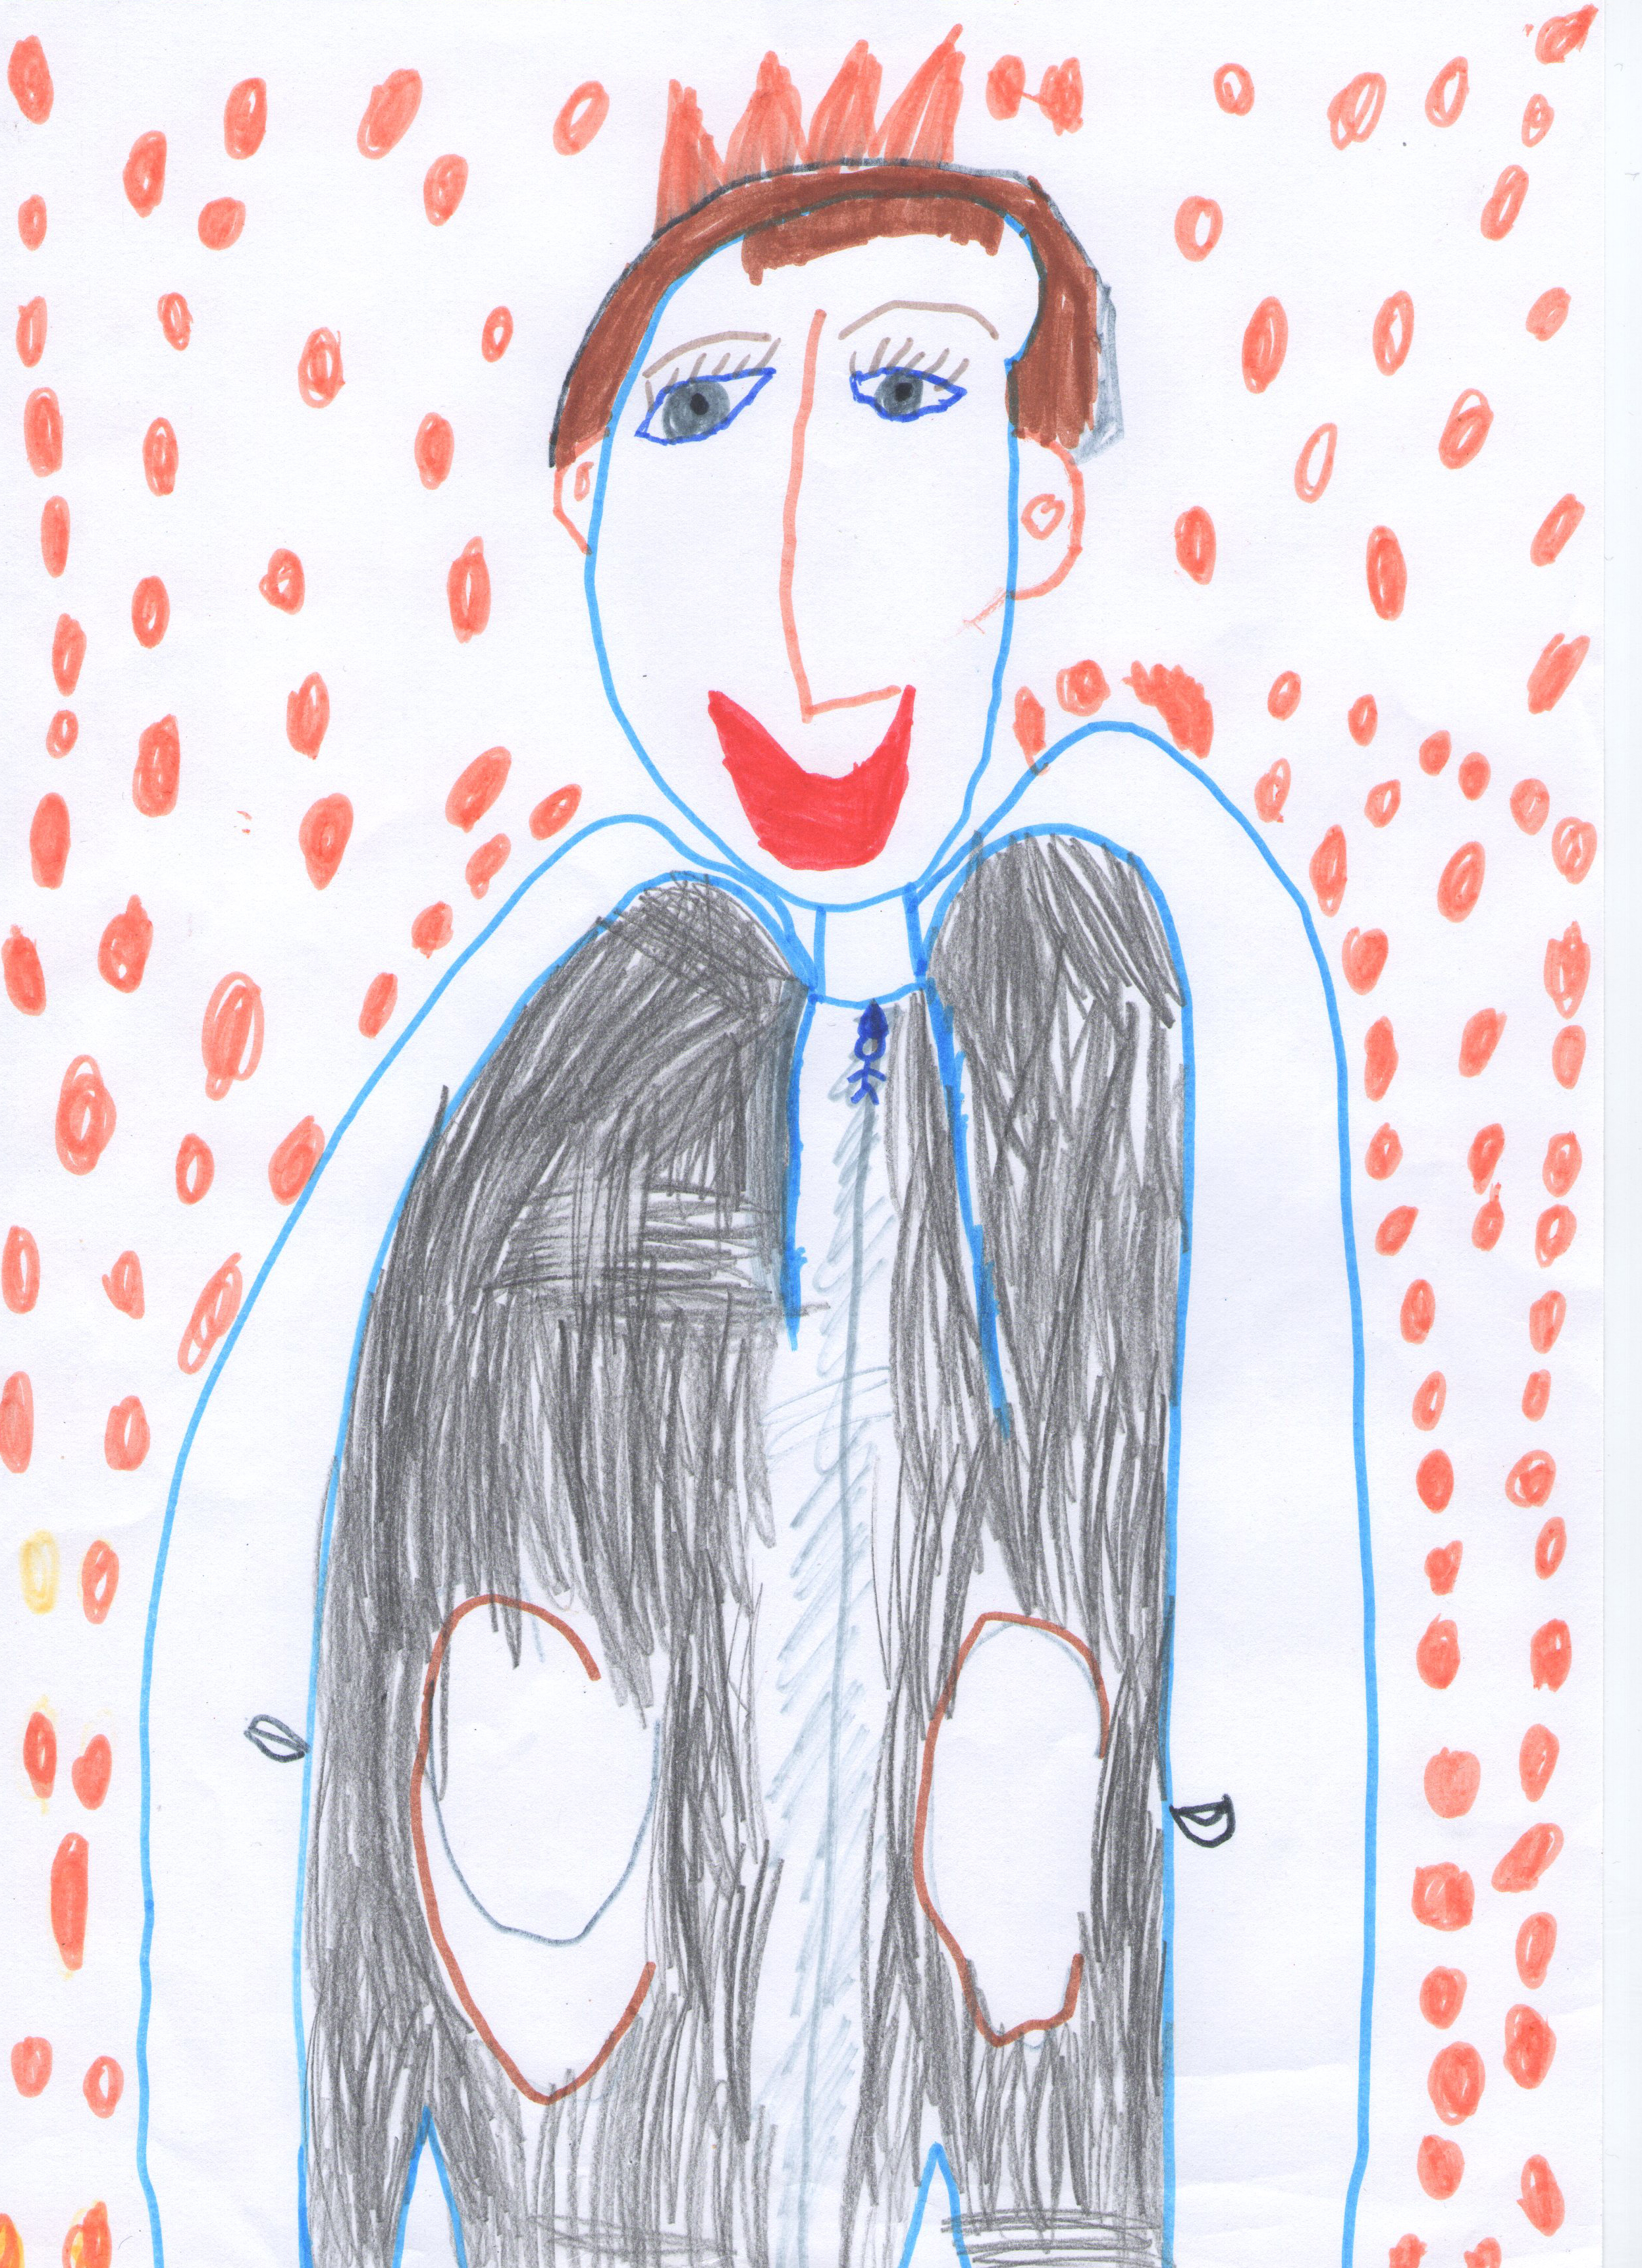
art, illustration, drawing, child art, fashion illustration, line, sketch, visual arts, style